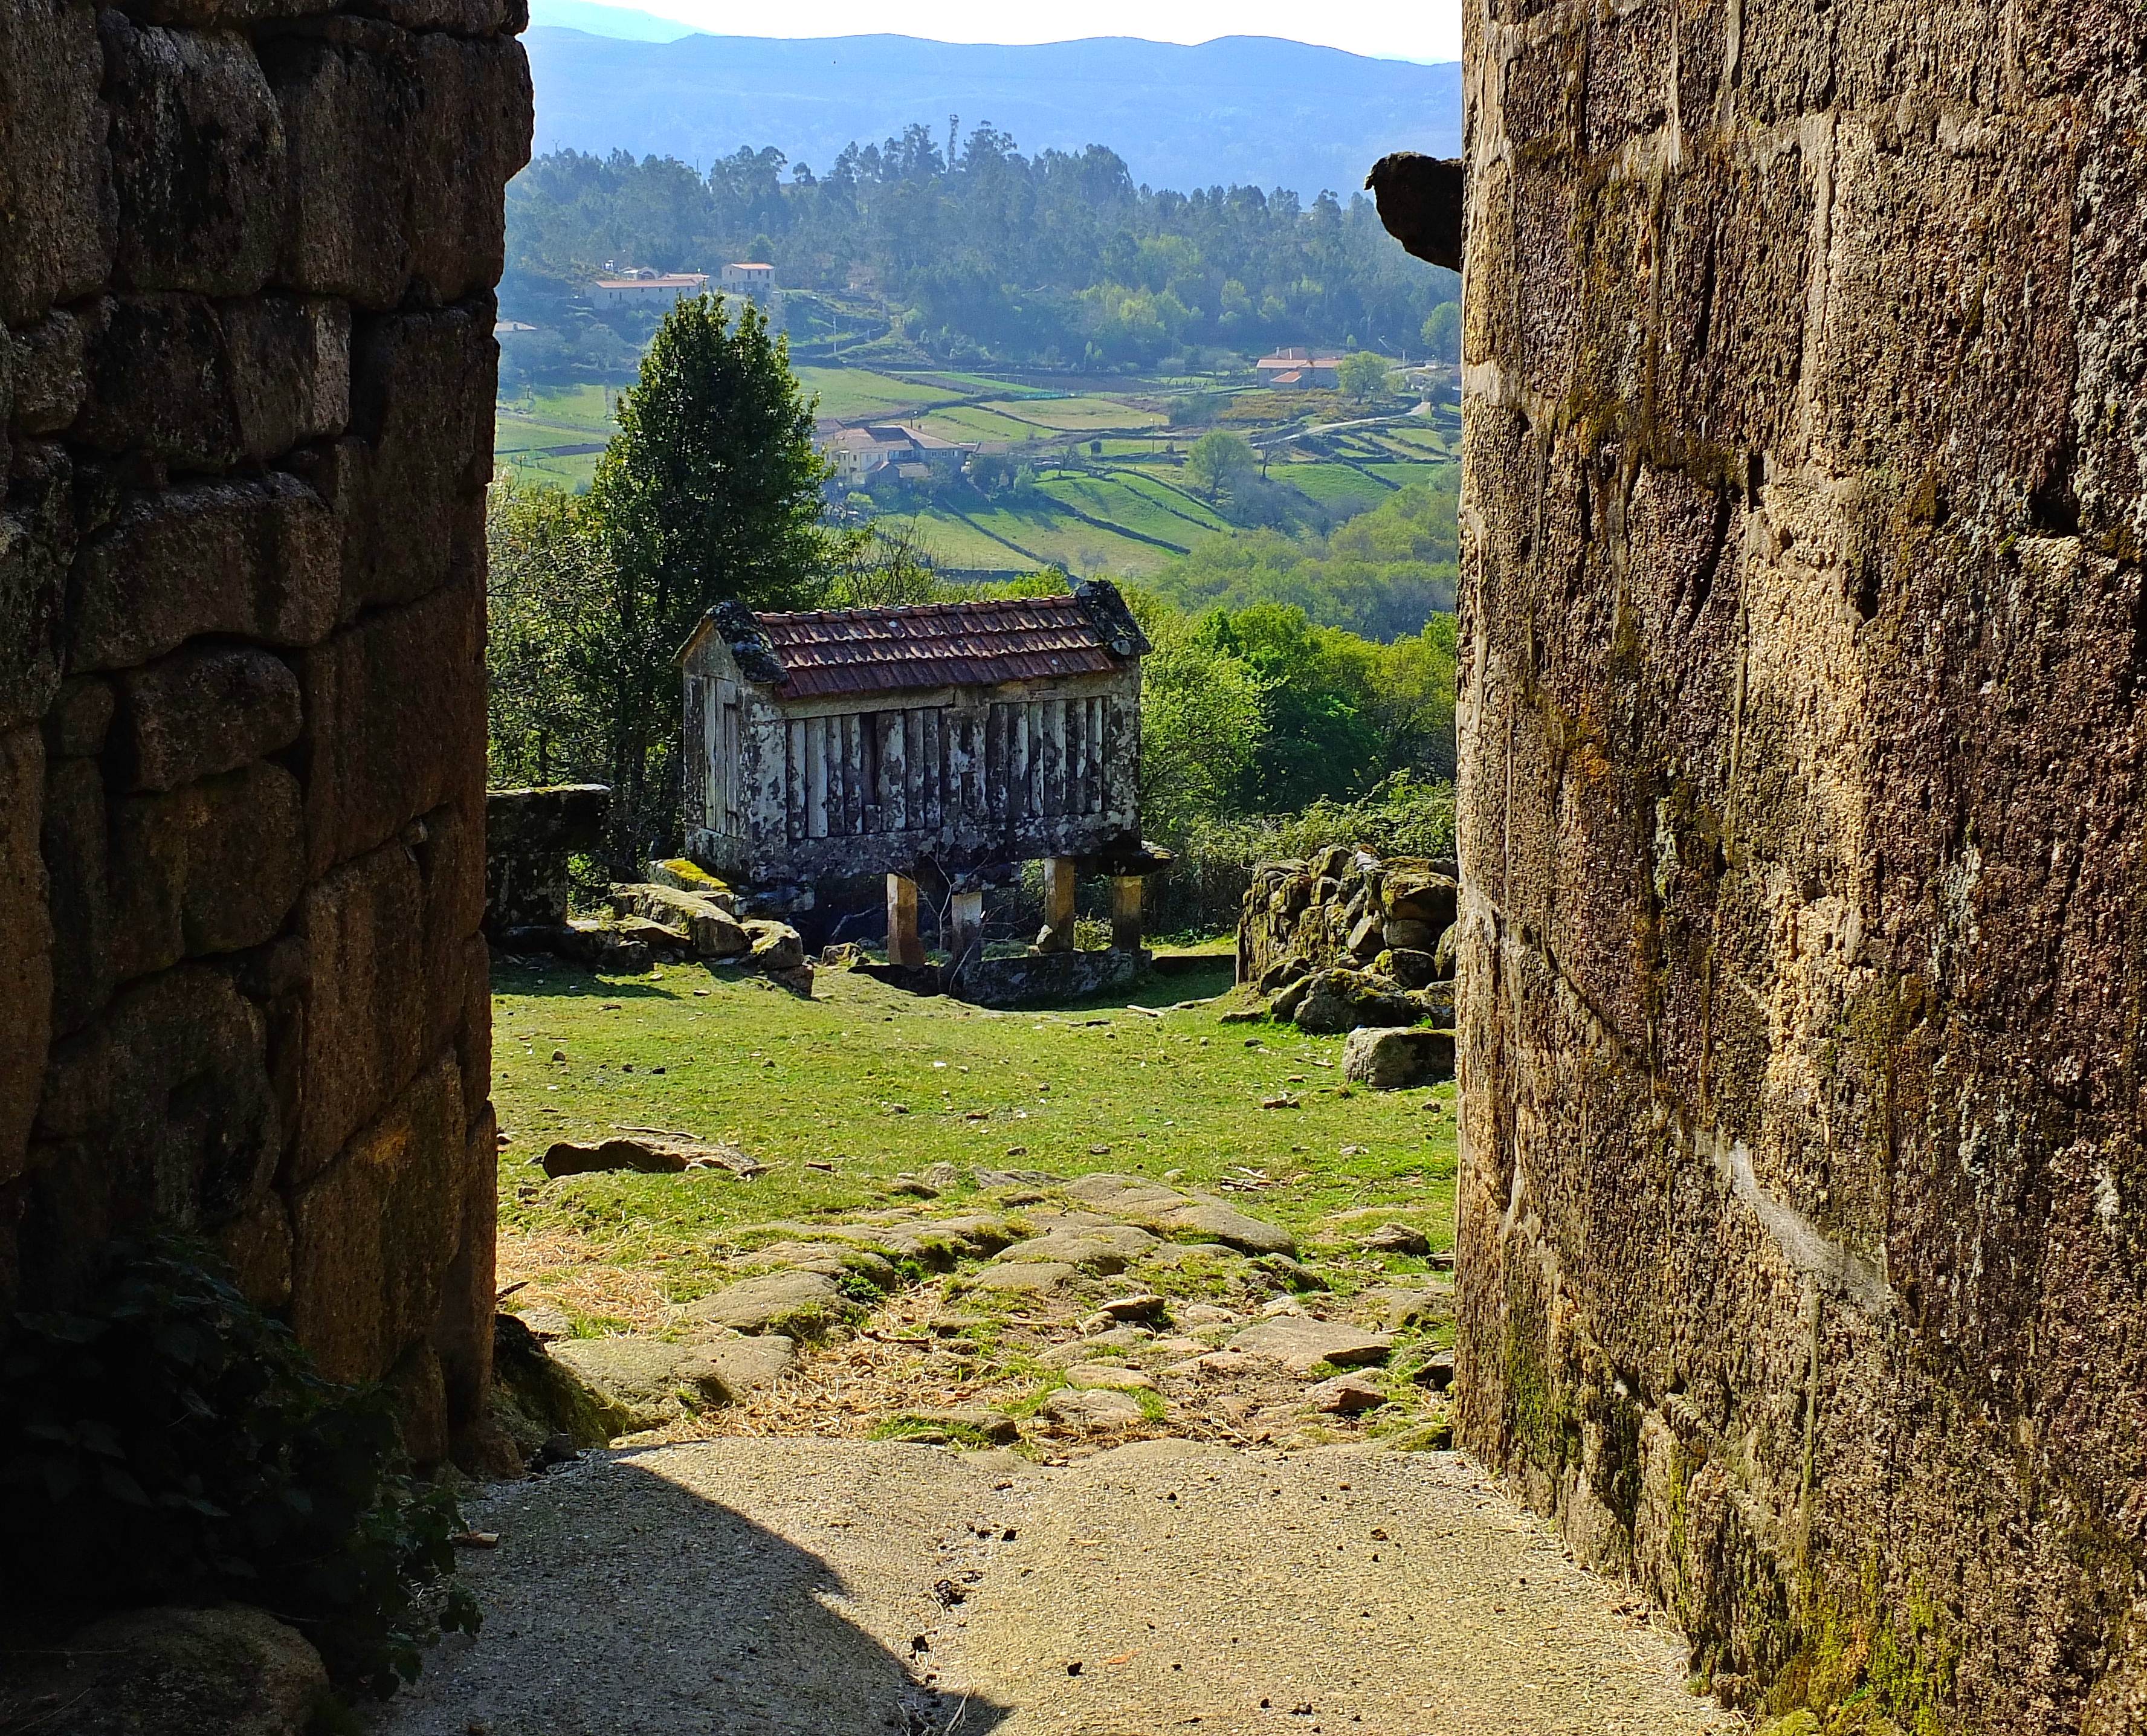
landscape, rock, wall, valley, village, fortification, terrain, spain, ruins, monastery, galicia, pontevedra, espana, ggl1, gaby1, cotobade, fujifilmxs1, canastros, horreos, rural area, pontevedragaliciaespa a, ancient history